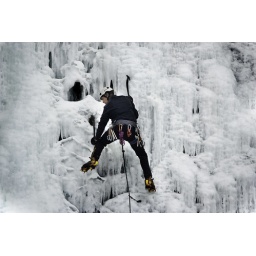
Ice Climber ascends a white wall of frozen water on Minister's Face in Rothesay, New Brunswick, Canada.